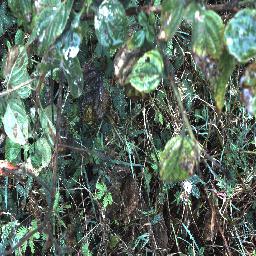
Label: lantana